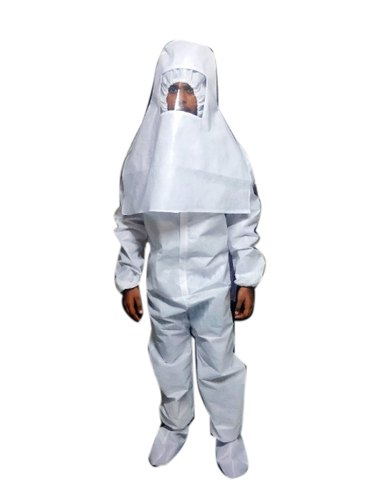
Objects detected:
Coverall